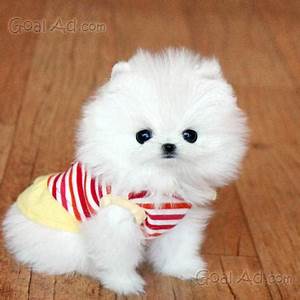
Label: cane